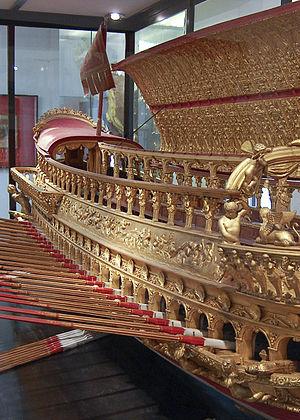
La création de ces confréries regroupant les artisans par métier remonte au début du XIᵉ siècle. Ce n'est que plus tard que des règles précises relatives à chaque métier furent fixées. Ces associations nées de la nécessité de défendre les intérêts communs de gens exerçant le même métier assumèrent la dénomination de corporations des arts et métiers. Ces corporations n'eurent jamais de poids politique. La particularité vénitienne était la subordination claire de toute occupation à l'autorité de l'État : à travers les corporations, l'État pouvait contrôler la vie économique de la ville, réguler le marché et l'activité de production. Les mesures fréquentes prises par l'État démontrent la volonté de maintenir un équilibre entre les besoins du marché, la protection du travail et la citoyenneté en général.